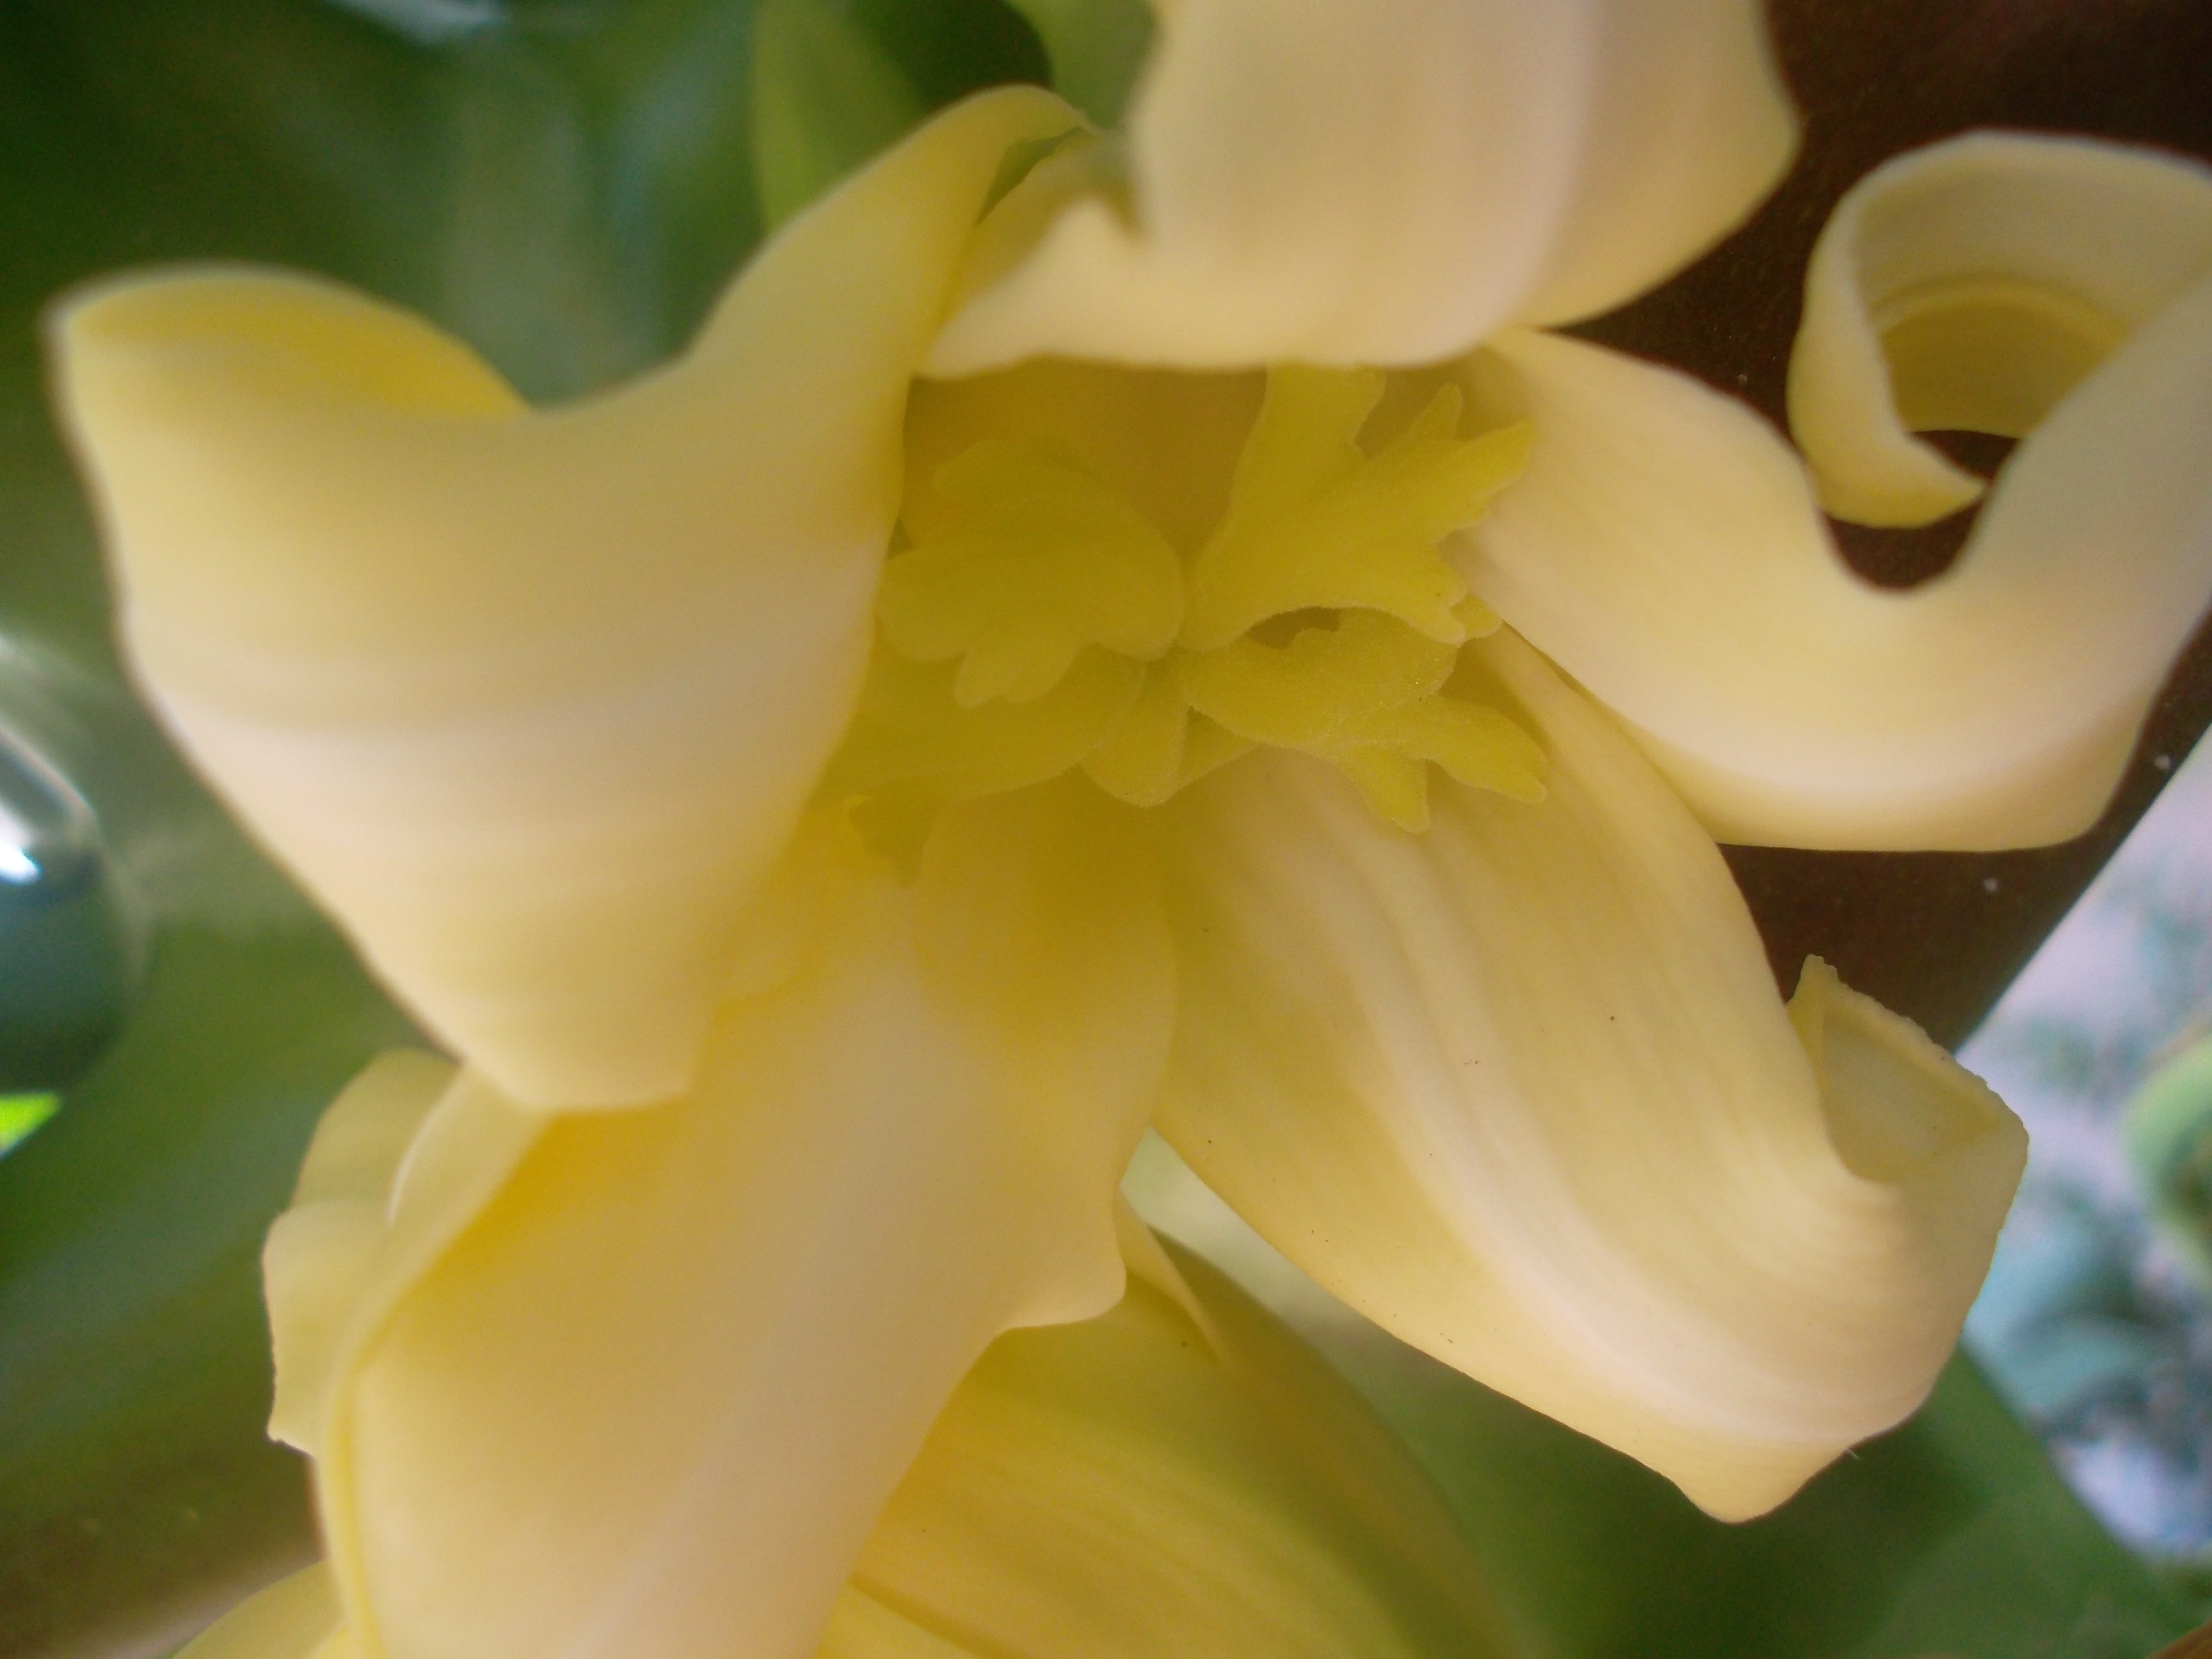
tree, nature, branch, blossom, plant, photography, fruit, sweet, stem, leaf, flower, petal, bloom, floral, food, green, tropical, color, fresh, botany, blooming, colorful, yellow, garden, healthy, eat, flora, health, plants, flowers, close up, trees, vitamin, leaves, gardening, petals, buds, tasty, growing, fruits, beautiful, raw, gardens, lily, bud, vitamins, edible, flowering, yellow flowers, organic, immature, sepals, macro photography, papaya, flowering plant, flower buds, unripe, plant stem, land plant, new fruit, green fruits